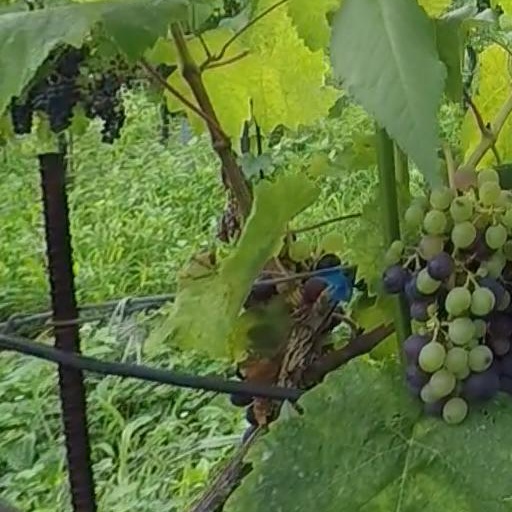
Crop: grape